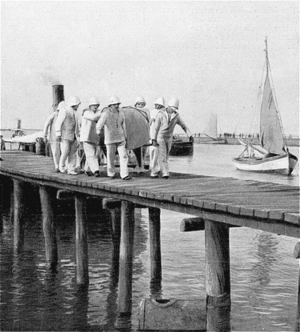
""Sur l'appontement, de Dakar.--Le transport de M. de Brazza à la voiture d'ambulance qui va le conduire à l'hôpital."""
Pierre Savorgnan de Brazza est un explorateur et un colon italien, naturalisé français, officier de marine qui a ouvert la voie à la colonisation française en Afrique centrale.